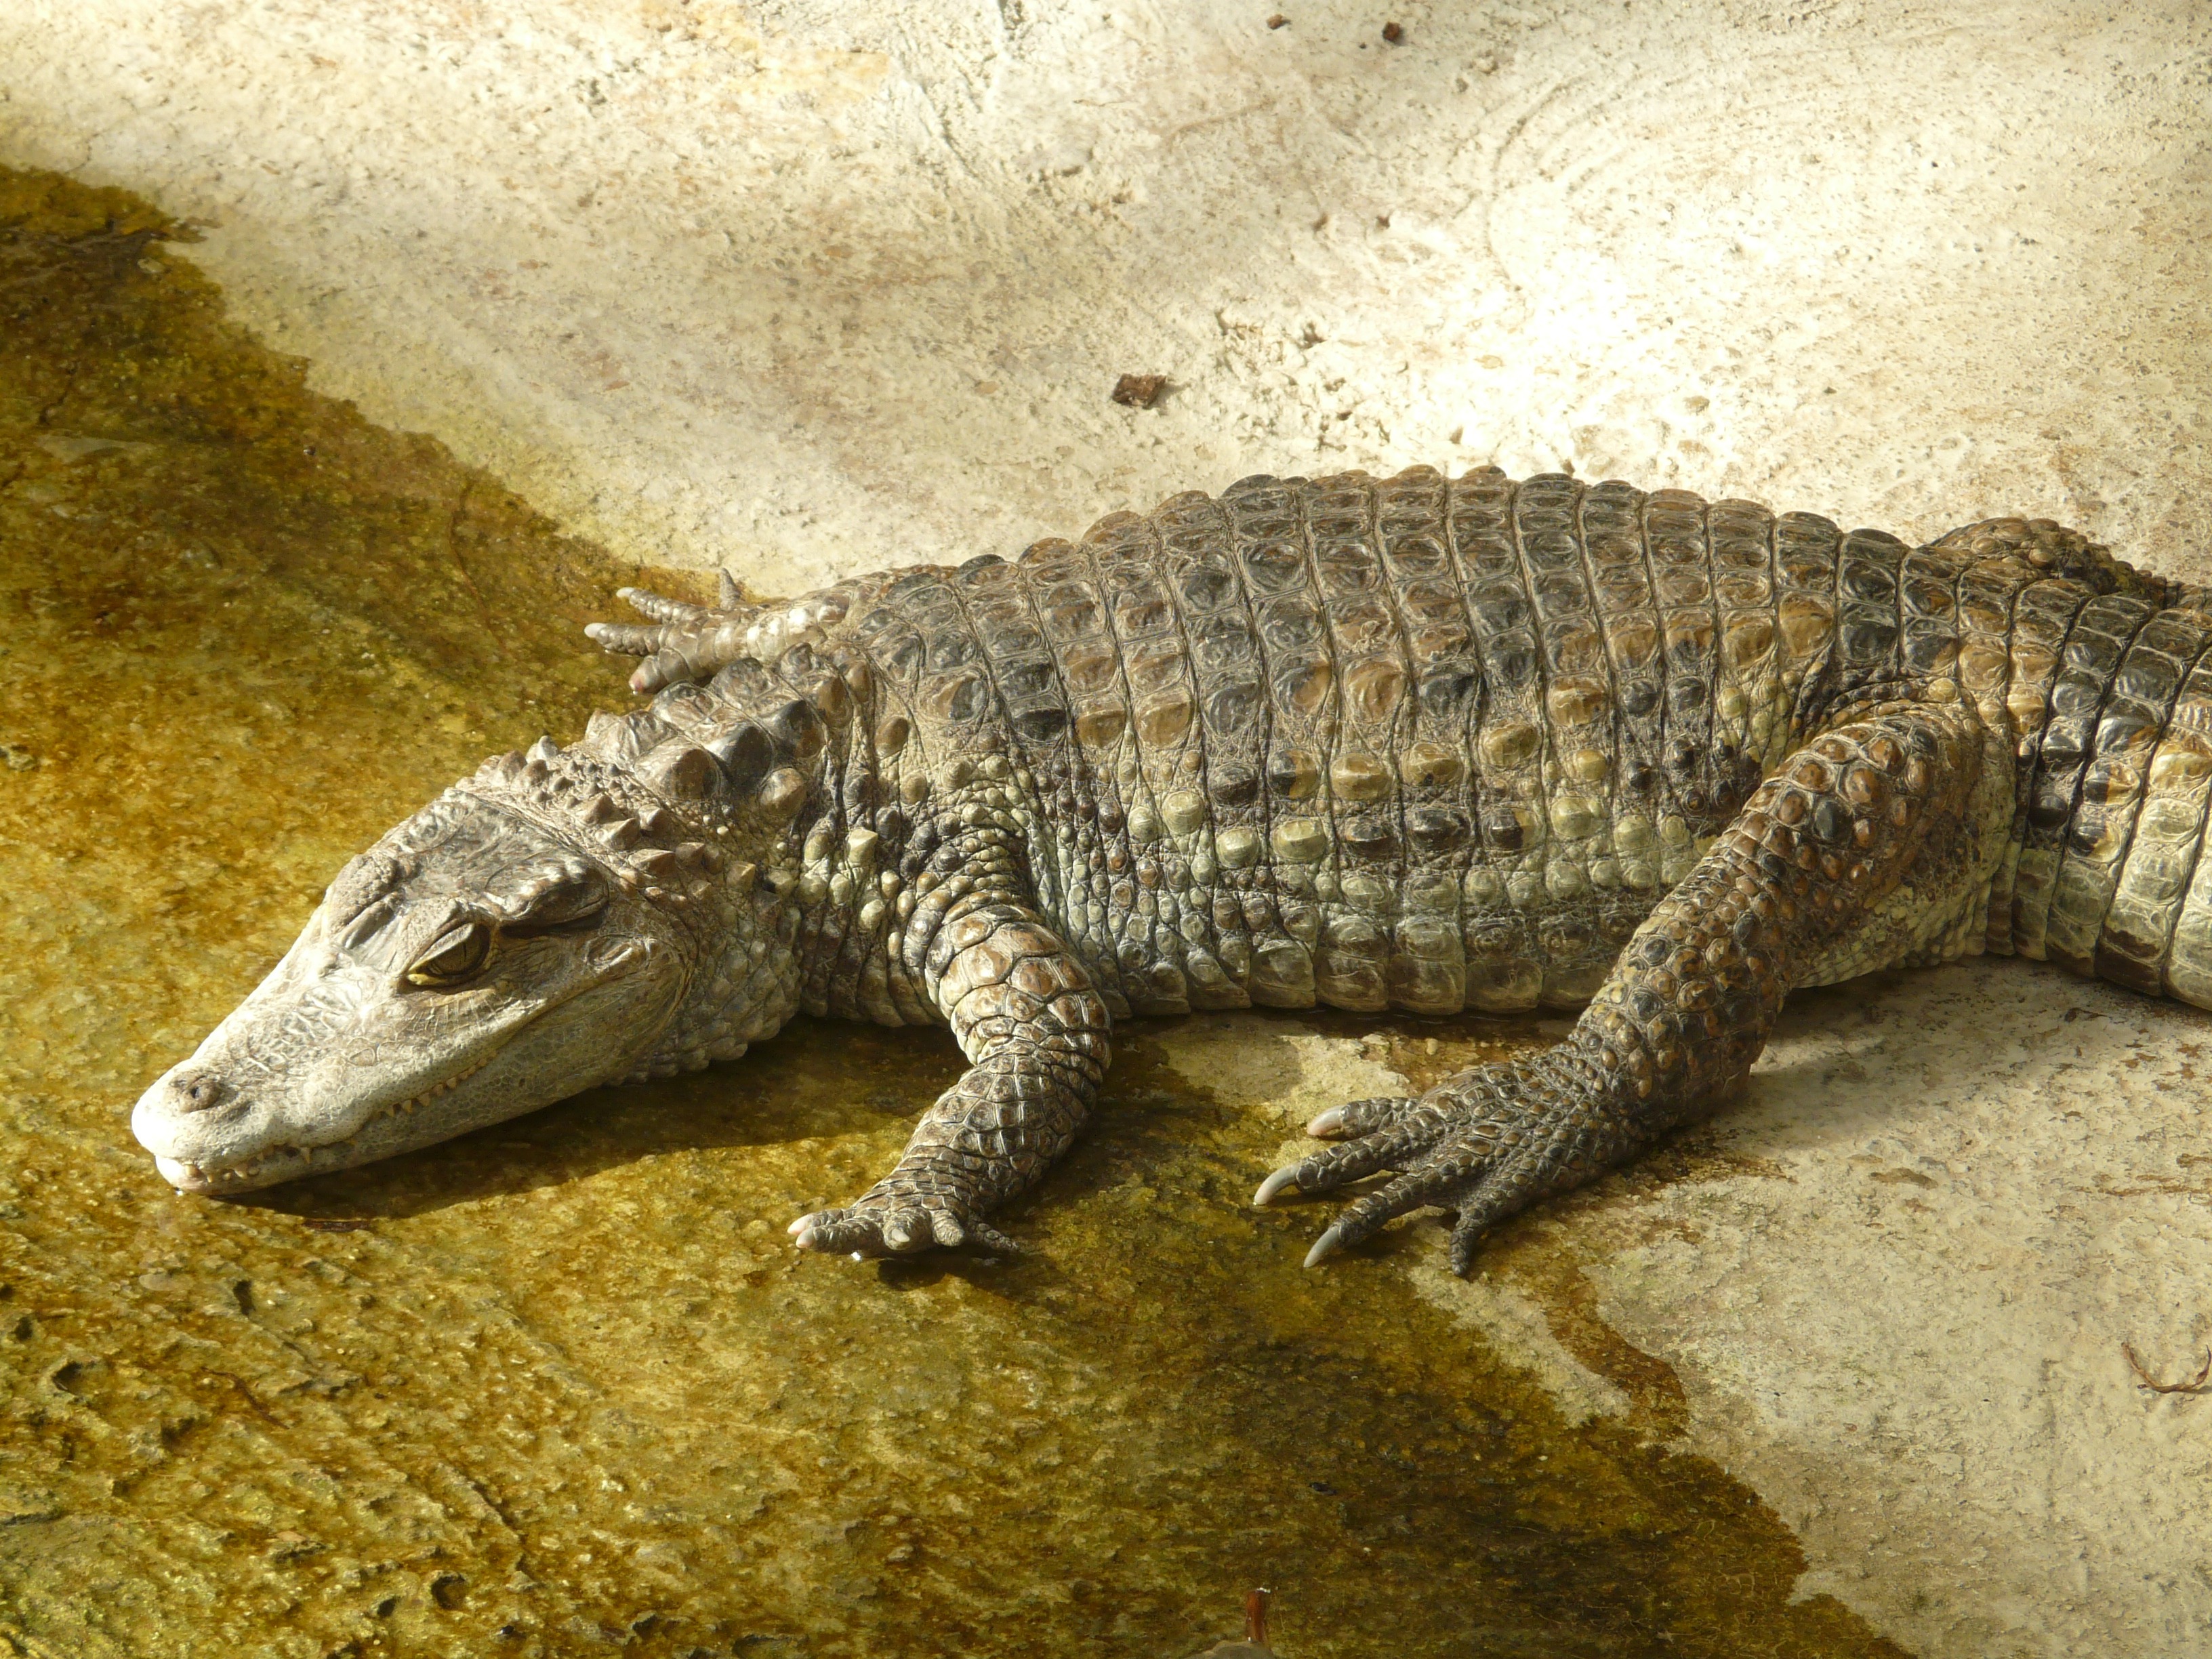
reptile, fauna, crocodile, alligator, organism, crocodilia, alligatoridae, hir, american alligator, nile crocodile, terrestrial animal, spectacled caiman, yacare caiman, alligatore